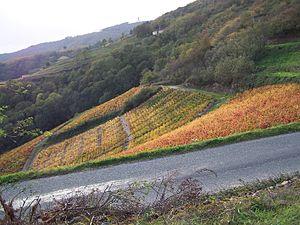
Avenas dans le département français du Rhône
Le vignoble du Beaujolais est un vignoble français situé dans le nord du département du Rhône et sur quelques communes de la Saône-et-Loire.
Avenas est une ancienne commune française située dans le département du Rhône, en région Auvergne-Rhône-Alpes. Le 1ᵉʳ janvier 2019, elle devient une commune déléguée de Deux-Grosnes.